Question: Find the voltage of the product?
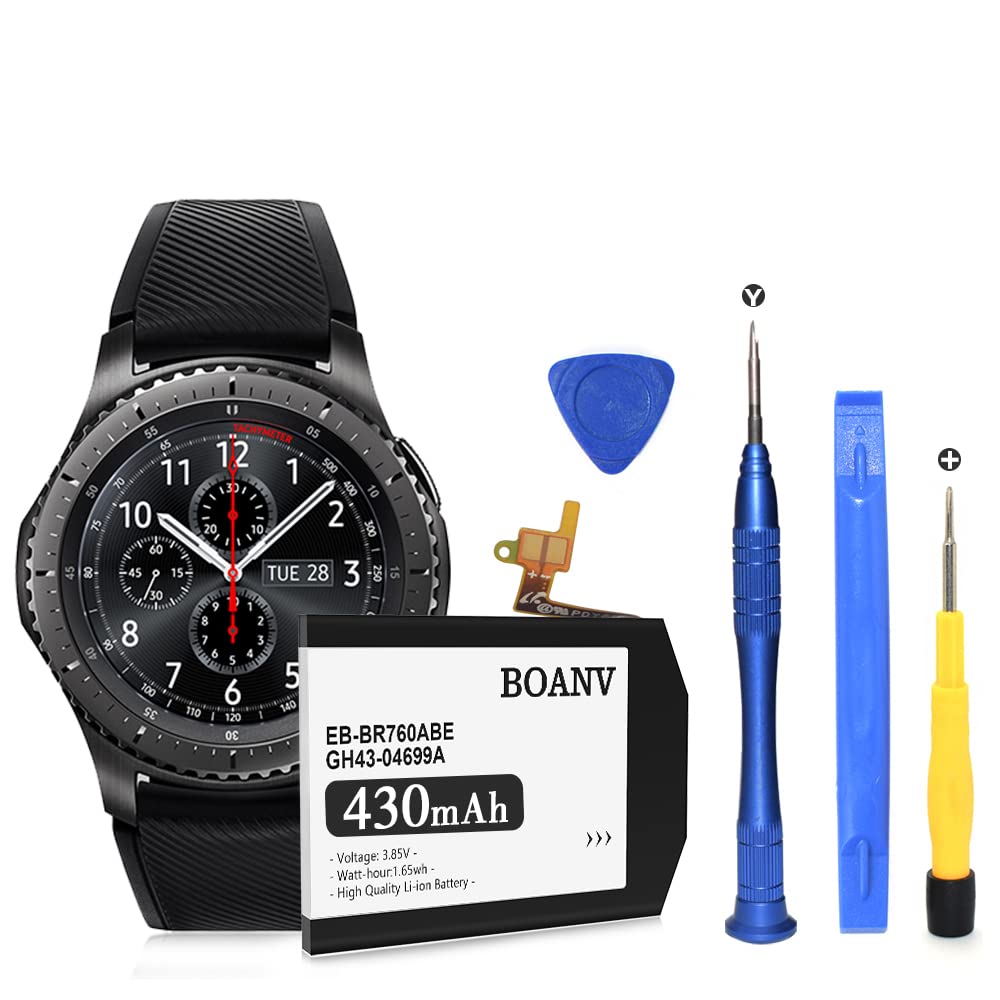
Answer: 3.85 volt